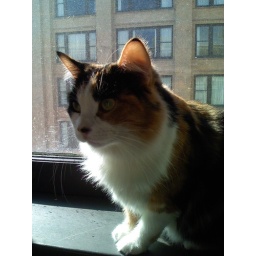
cat burglar in the window